Lespugue

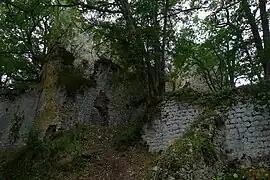
Ruins of the medieval castle

Lespugue is a commune in the Haute-Garonne department in southwestern France.